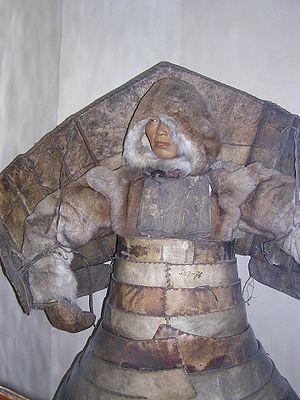
La dénomination « petits peuples indigènes du Nord, de Sibérie et d'Extrême-Orient de la Fédération de Russie » en russe : коренные, малочисленные народы Севера, Сибири и Дальнего Востока Российской Федерации, souvent abrégée « petits peuples du Nord de la Russie » (en russe : малочисленные народы Севера), est une dénomination administrative de la Fédération de Russie utilisée pour désigner les peuples autochtones vivant dans le Grand Nord de la Russie, en Sibérie et en Extrême-Orient et totalisant chacun moins de 50 000 membres. On les appelle aussi plus simplement peuples indigènes du Nord.